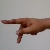
The image shows a hand gesture representing the letter 'P' in Indian Sign Language.